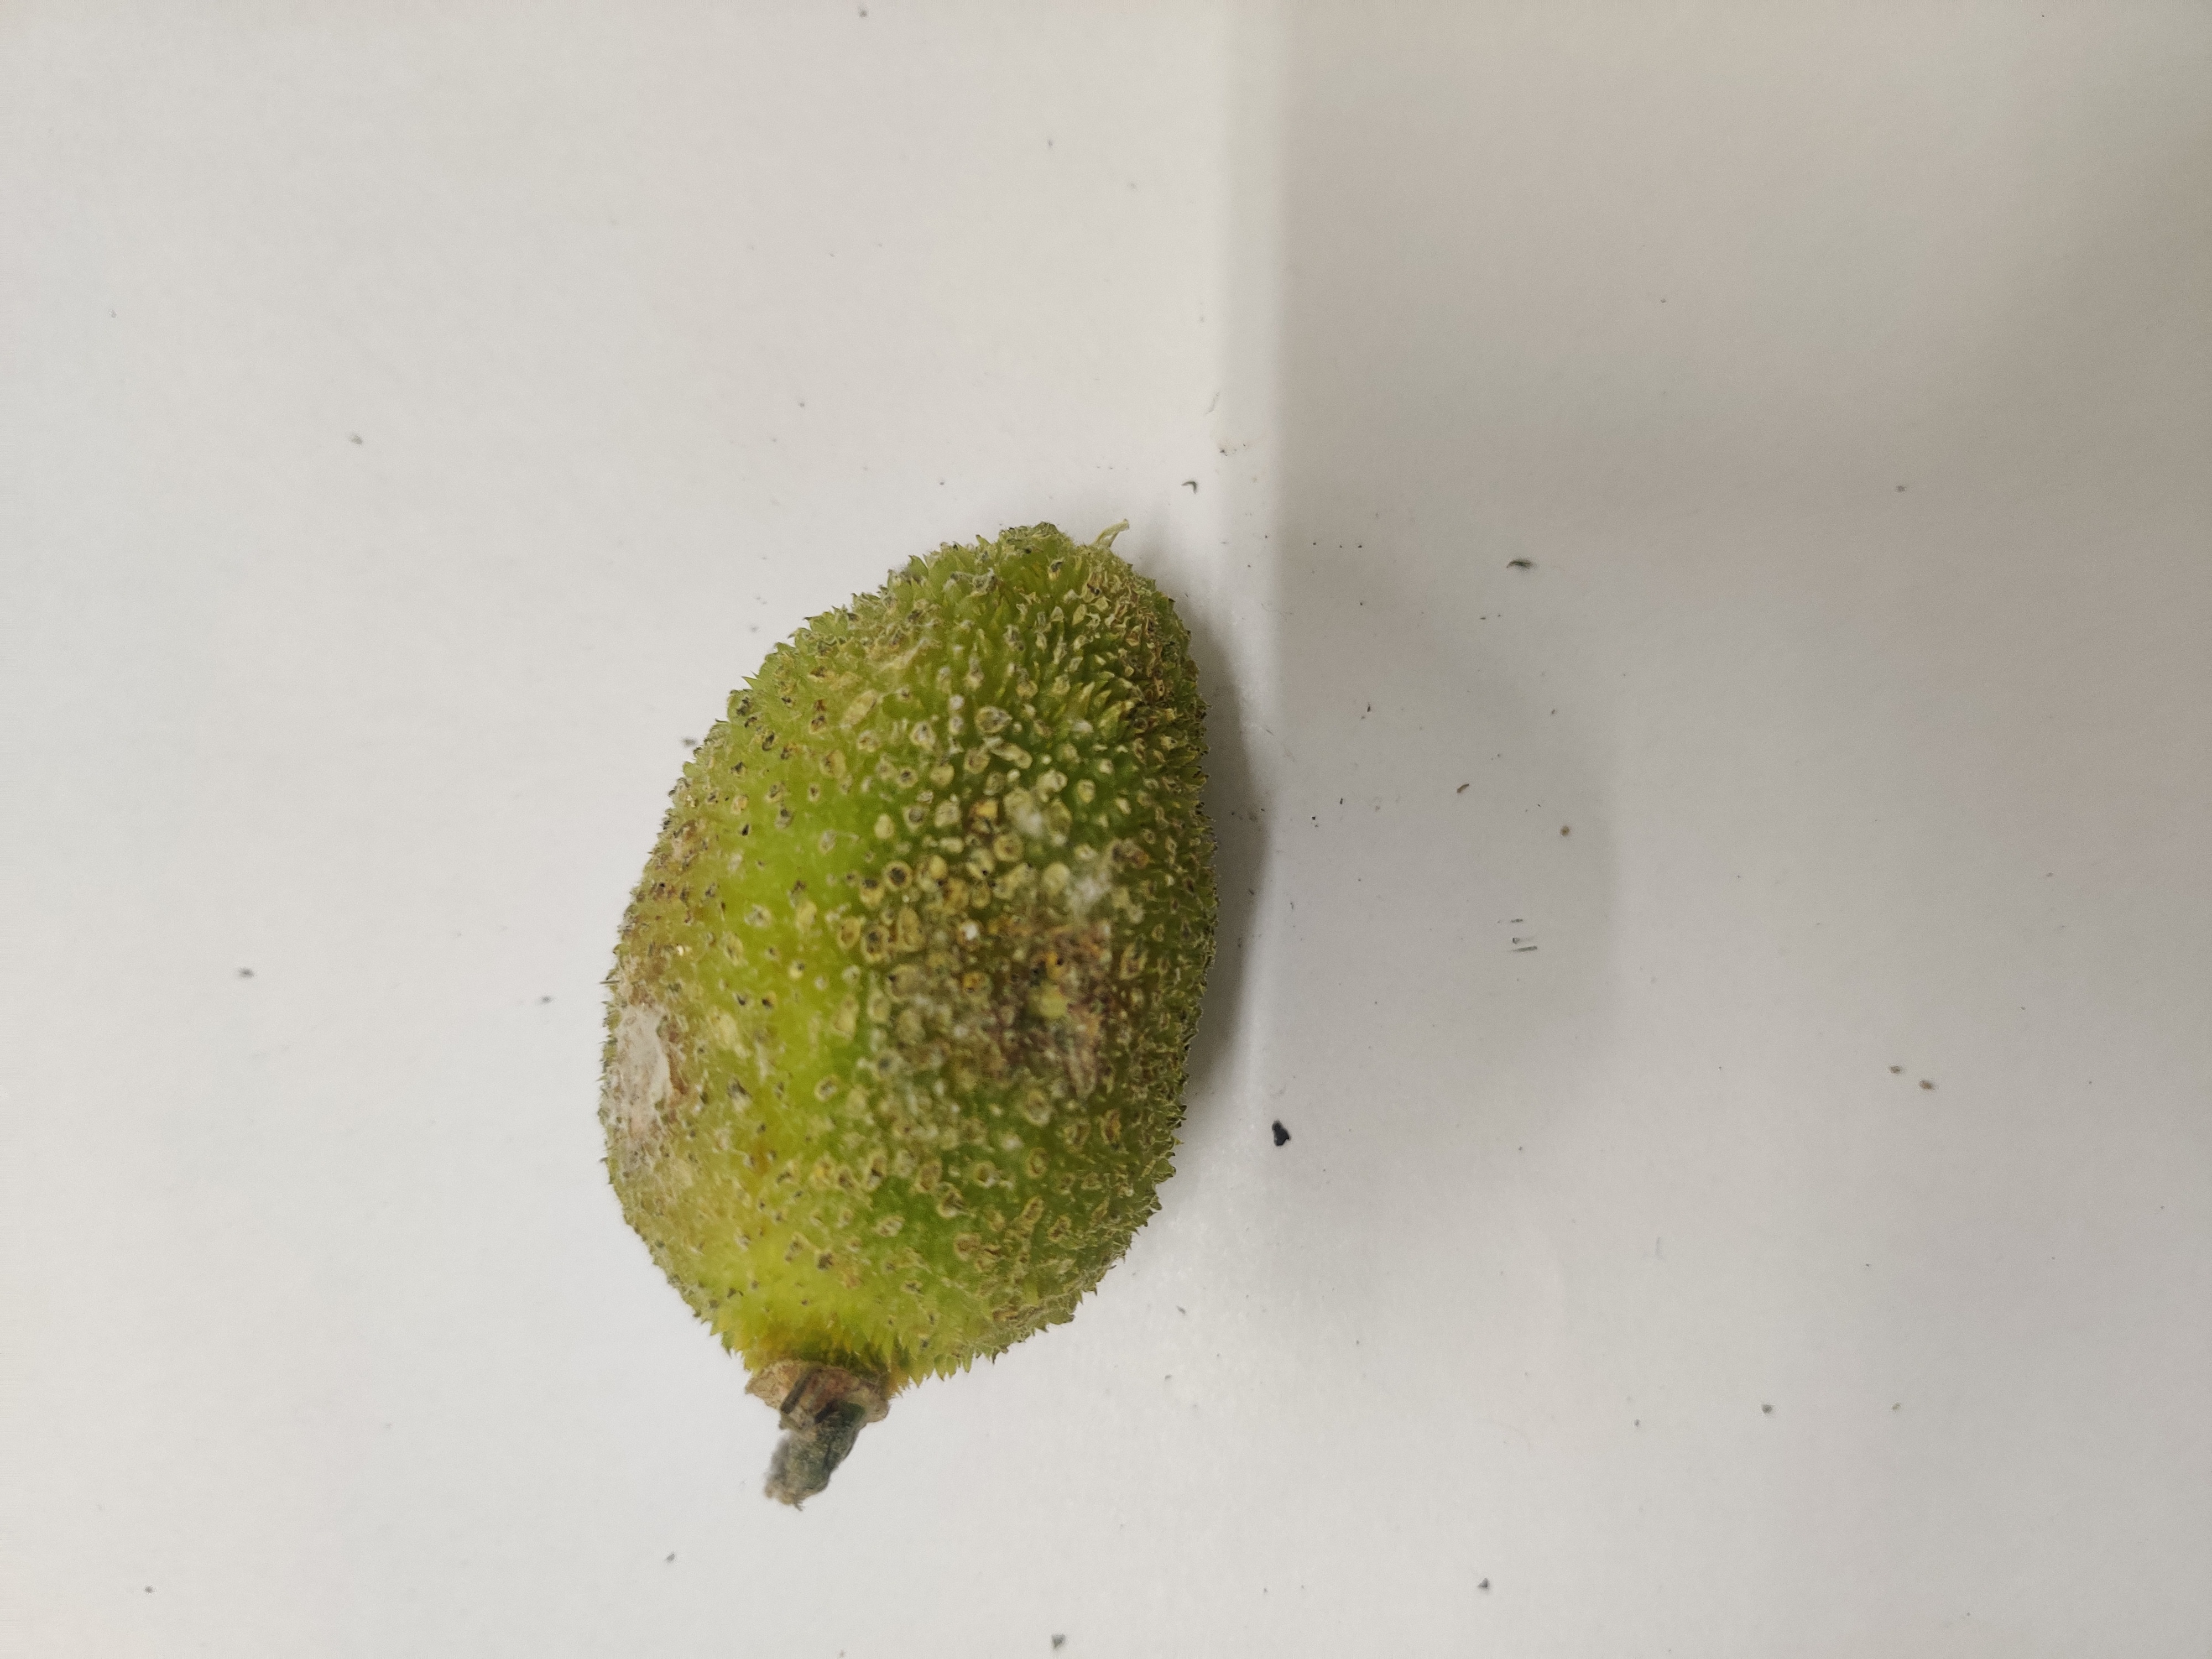
Crop: Spiny Gourd
Condition: Severely Damaged